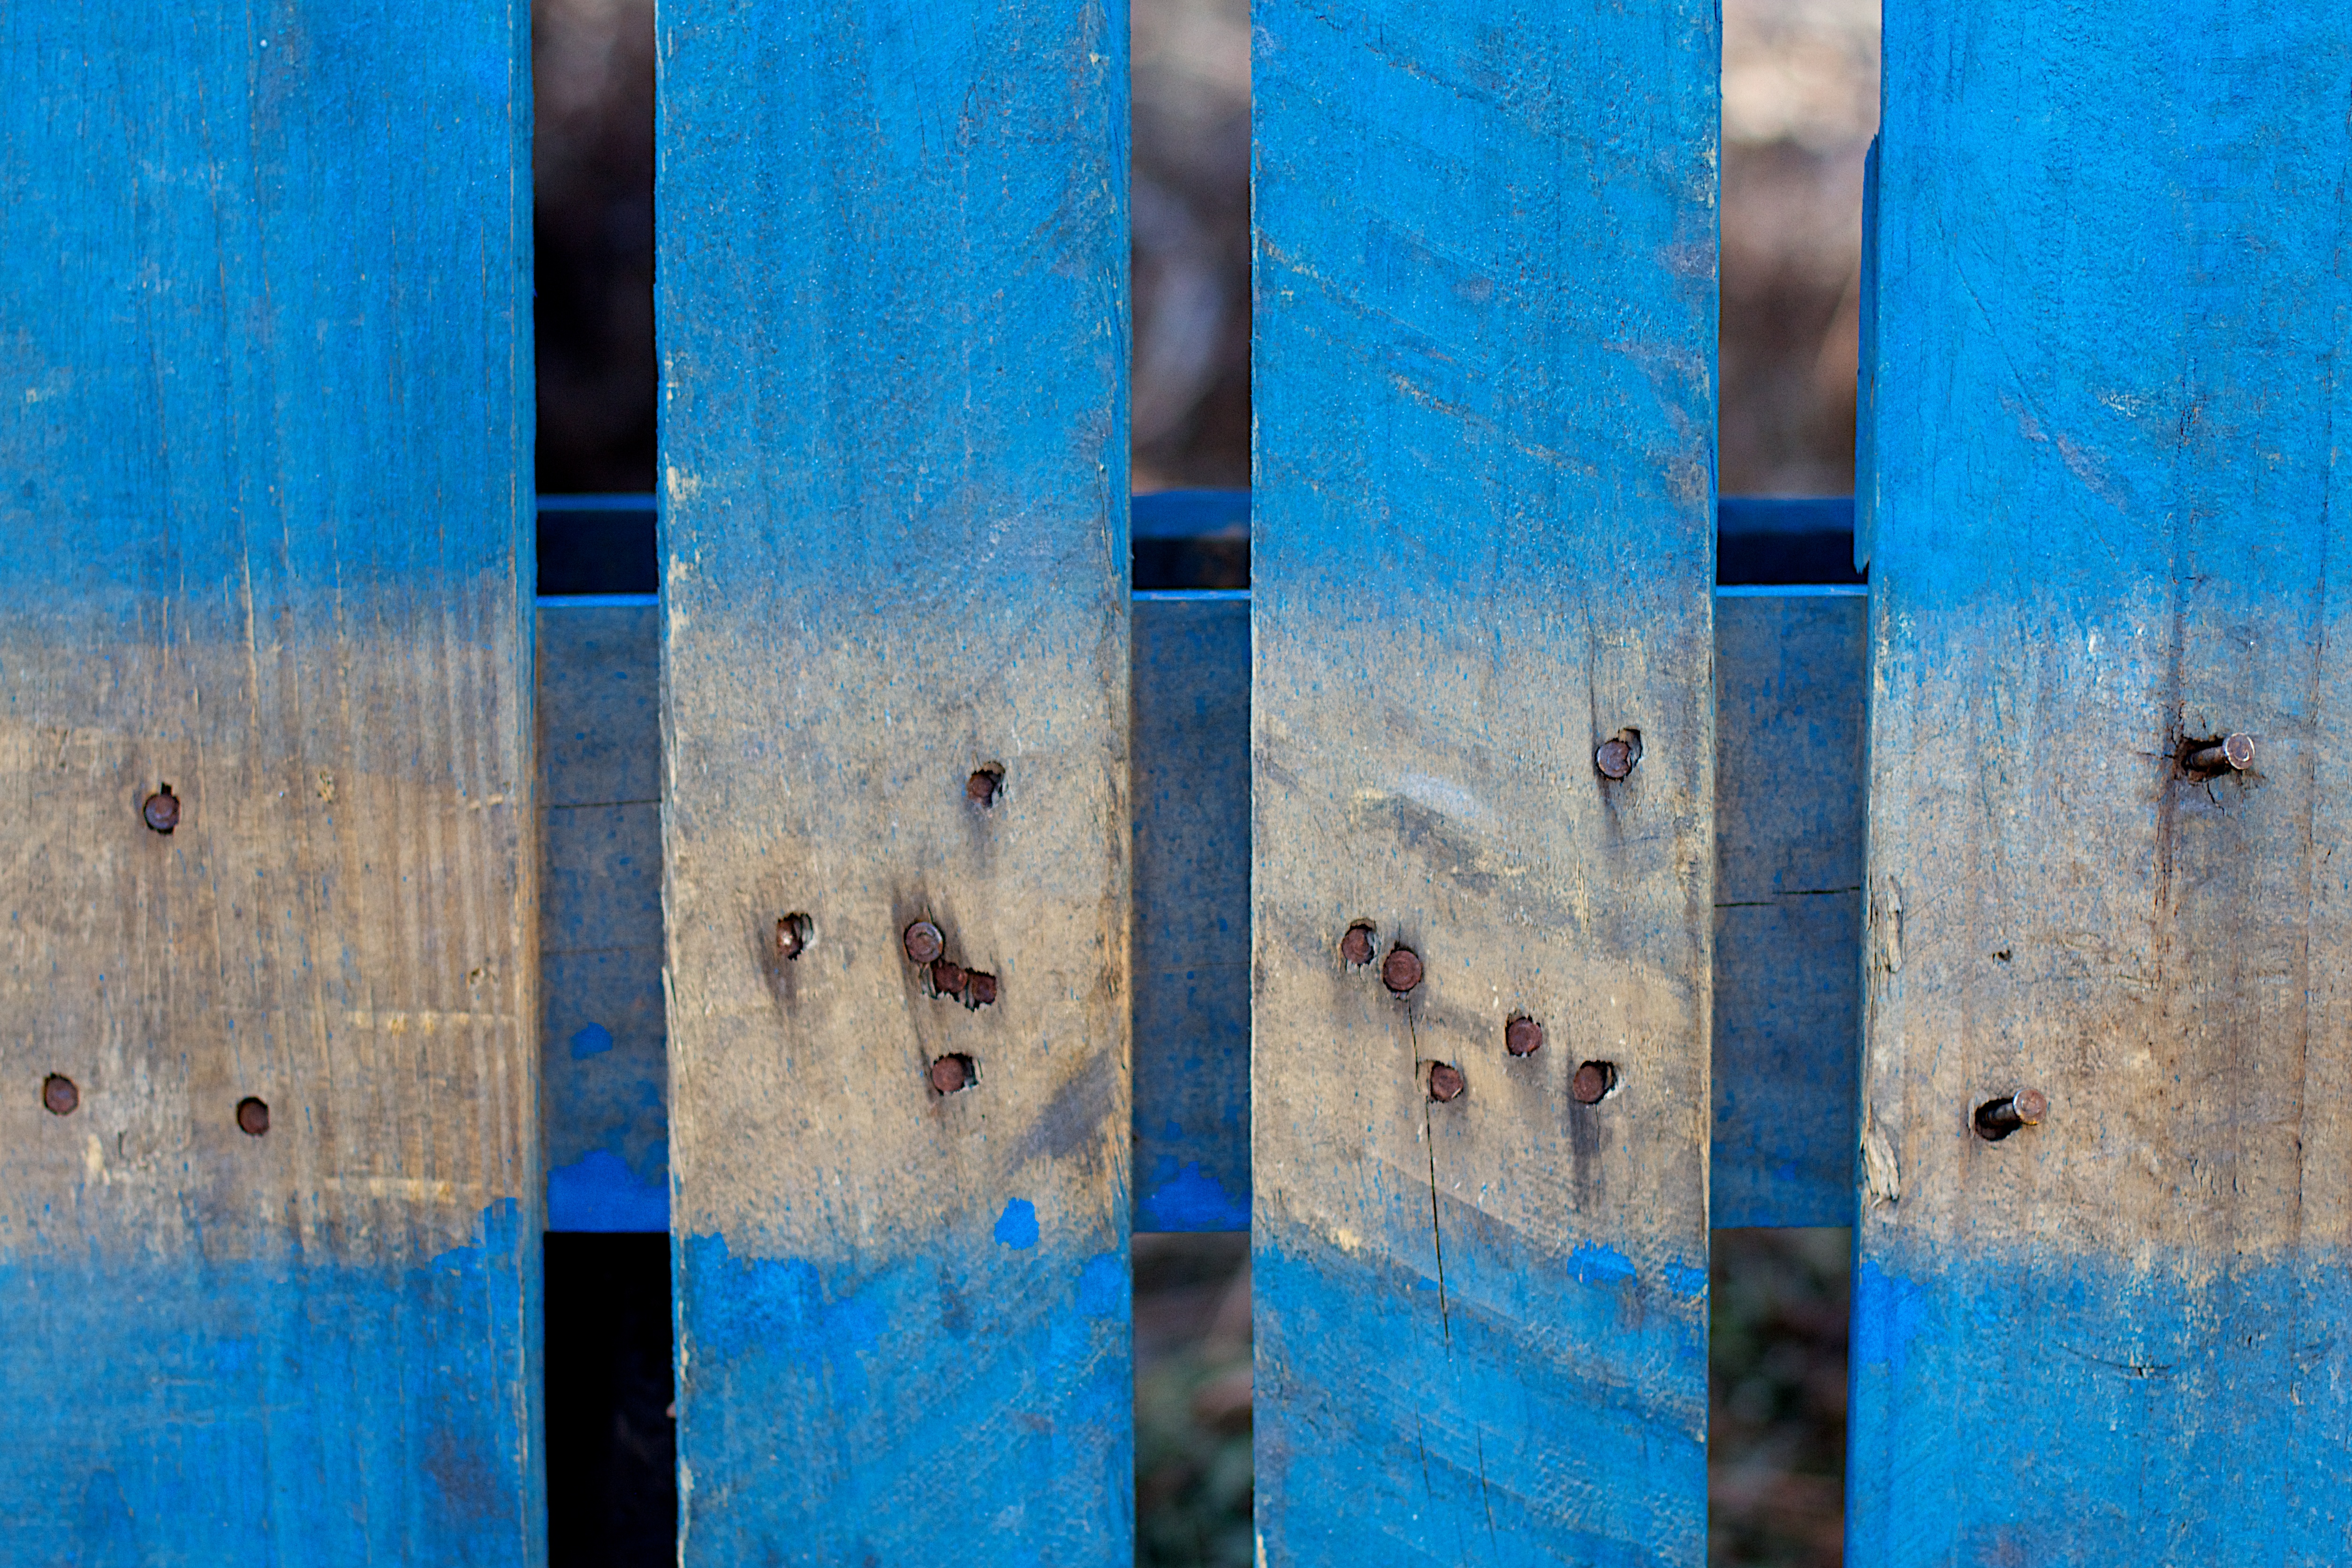
water, wood, texture, number, wall, reflection, color, blue, material